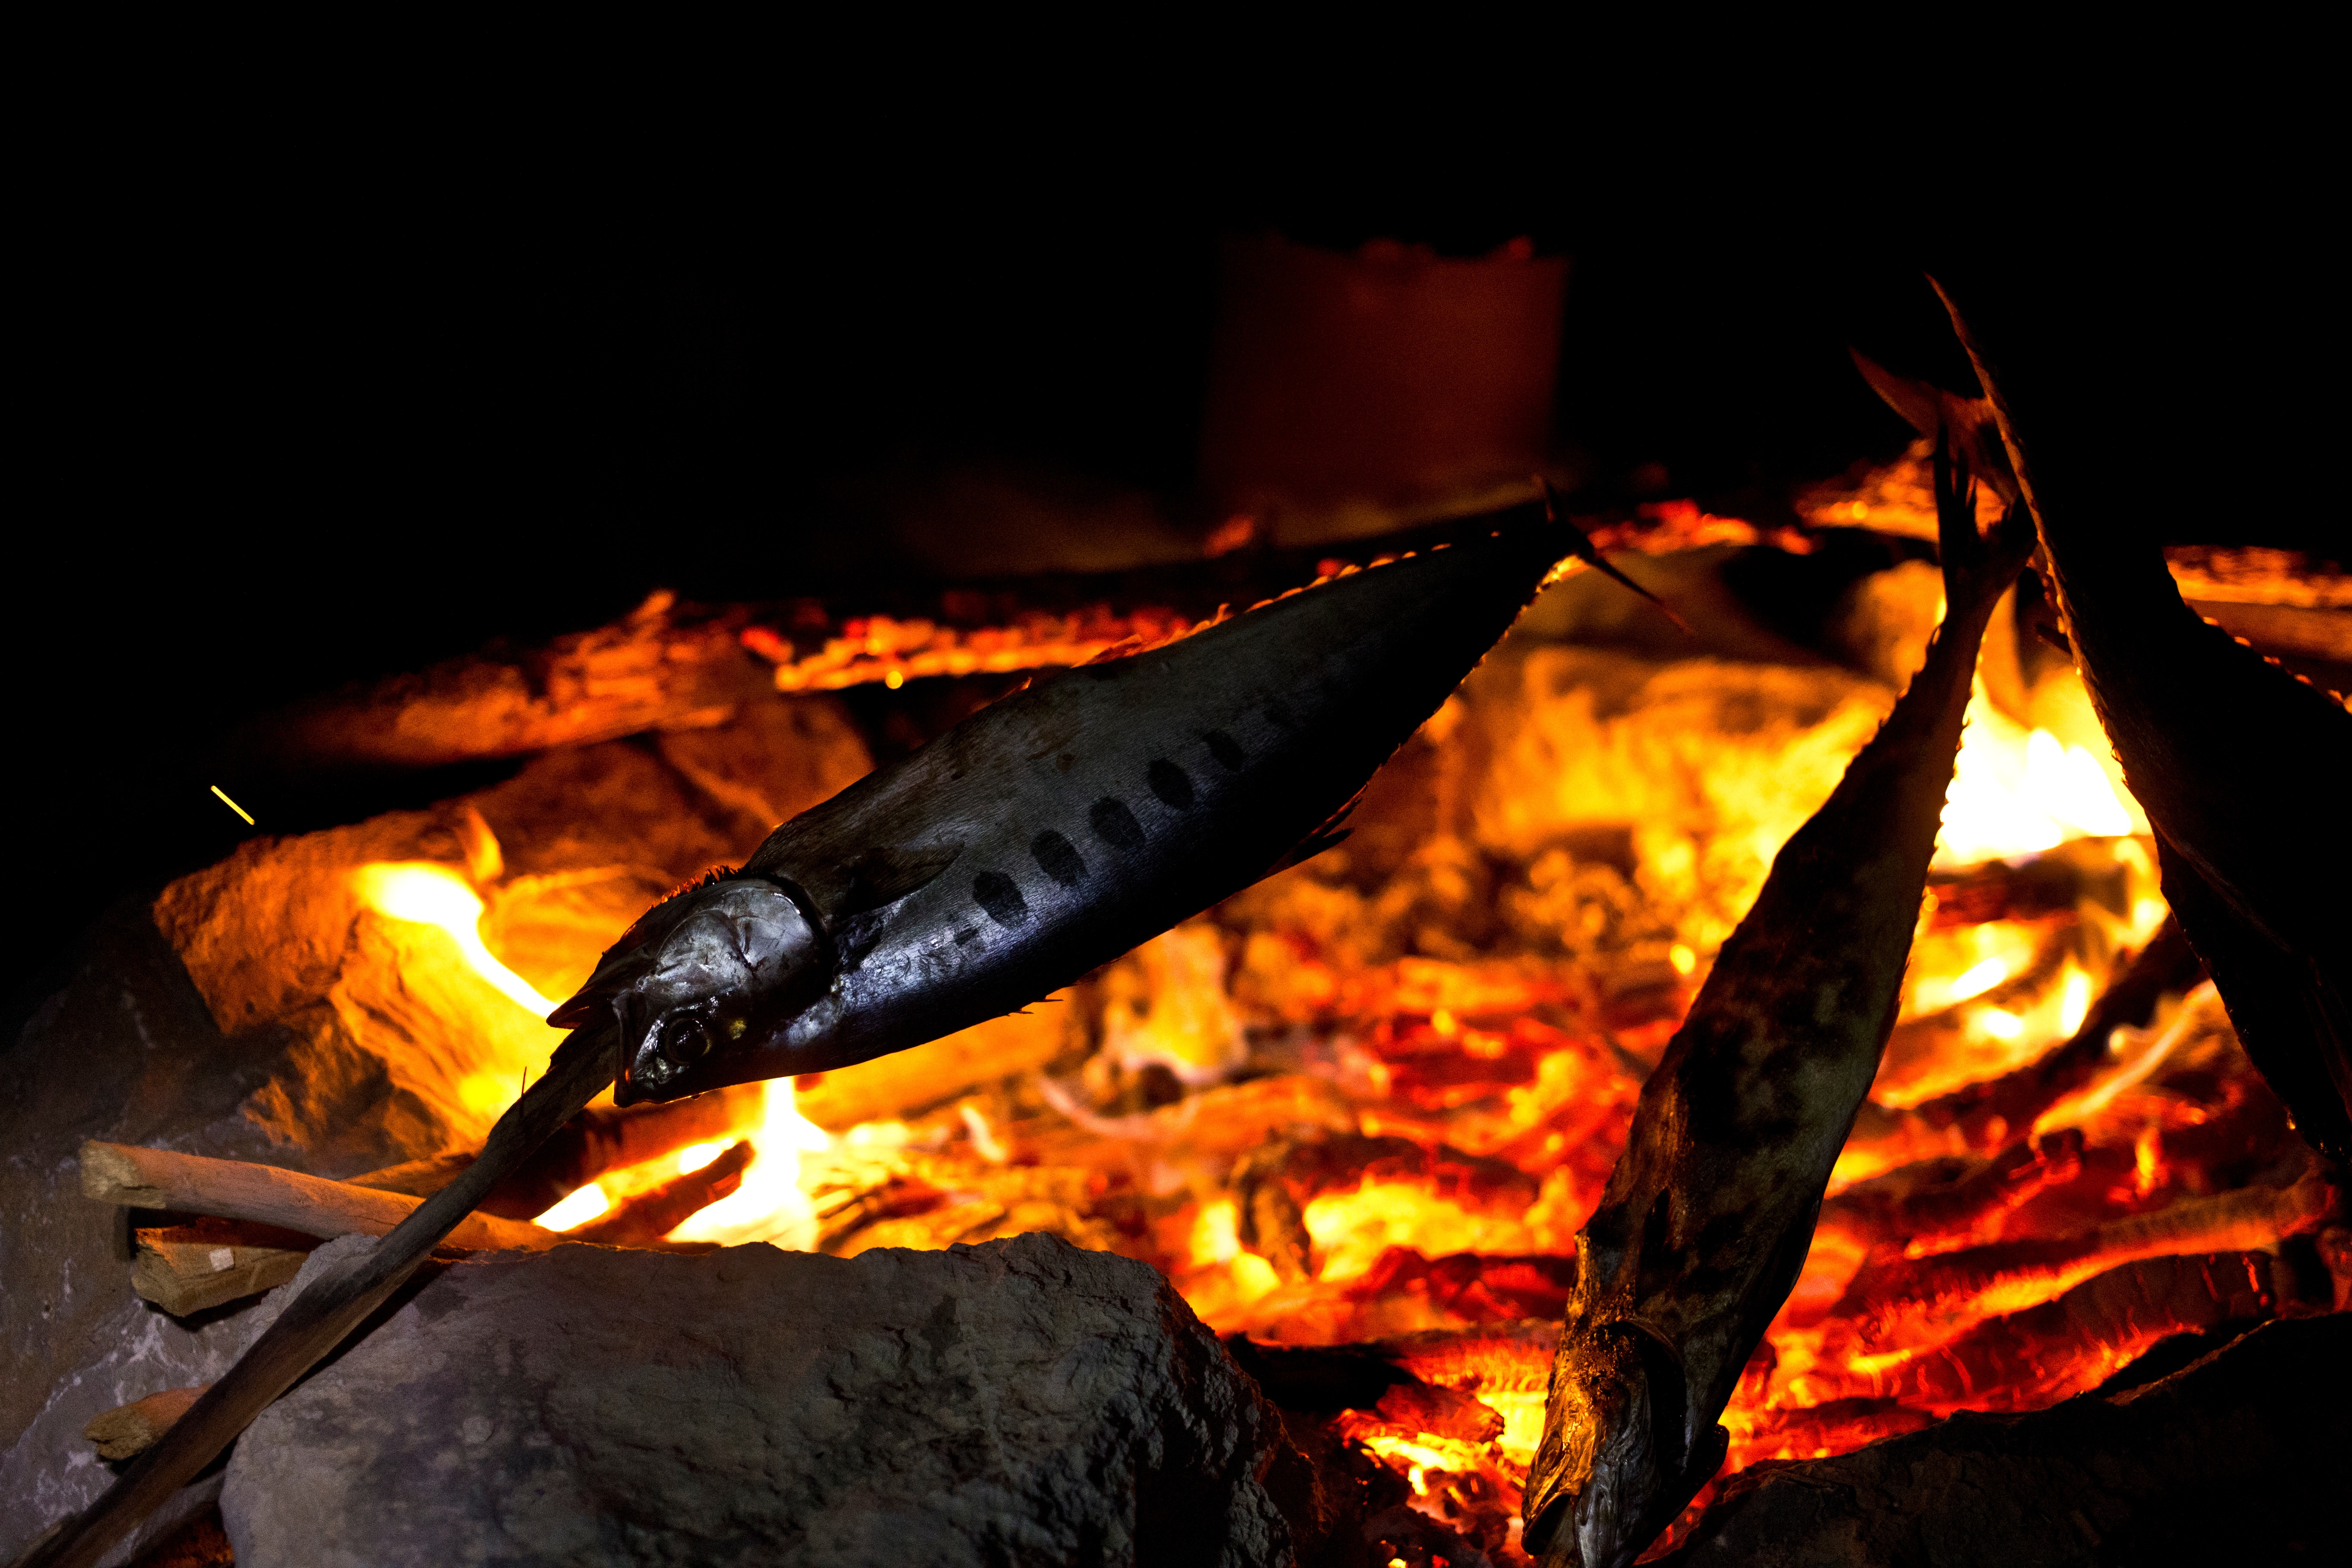
food, flame, fire, campfire, meat, bonfire, geological phenomenon